Jimmy Copley

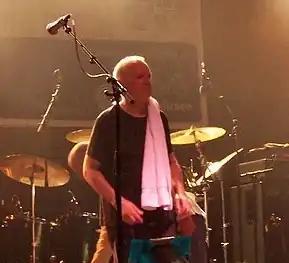
Copley with Manfred Mann's Earth Band in 2010

Copley was largely a session musician and worked with Jeff Beck, Graham Parker, Upp, Paul Young, Magnum, Roger Glover, Ian Gillan and Glenn Hughes of Deep Purple, Go West, Killing Joke, Tears for Fears, Seal, Tony Iommi and Paul Rodgers. He was the drummer with Manfred Mann's Earth Band from 2007.